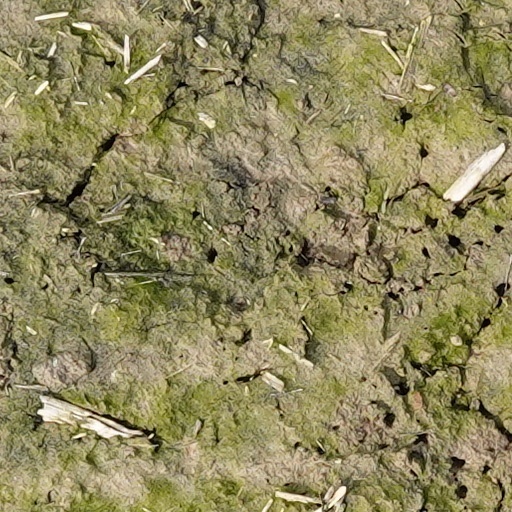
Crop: wheat